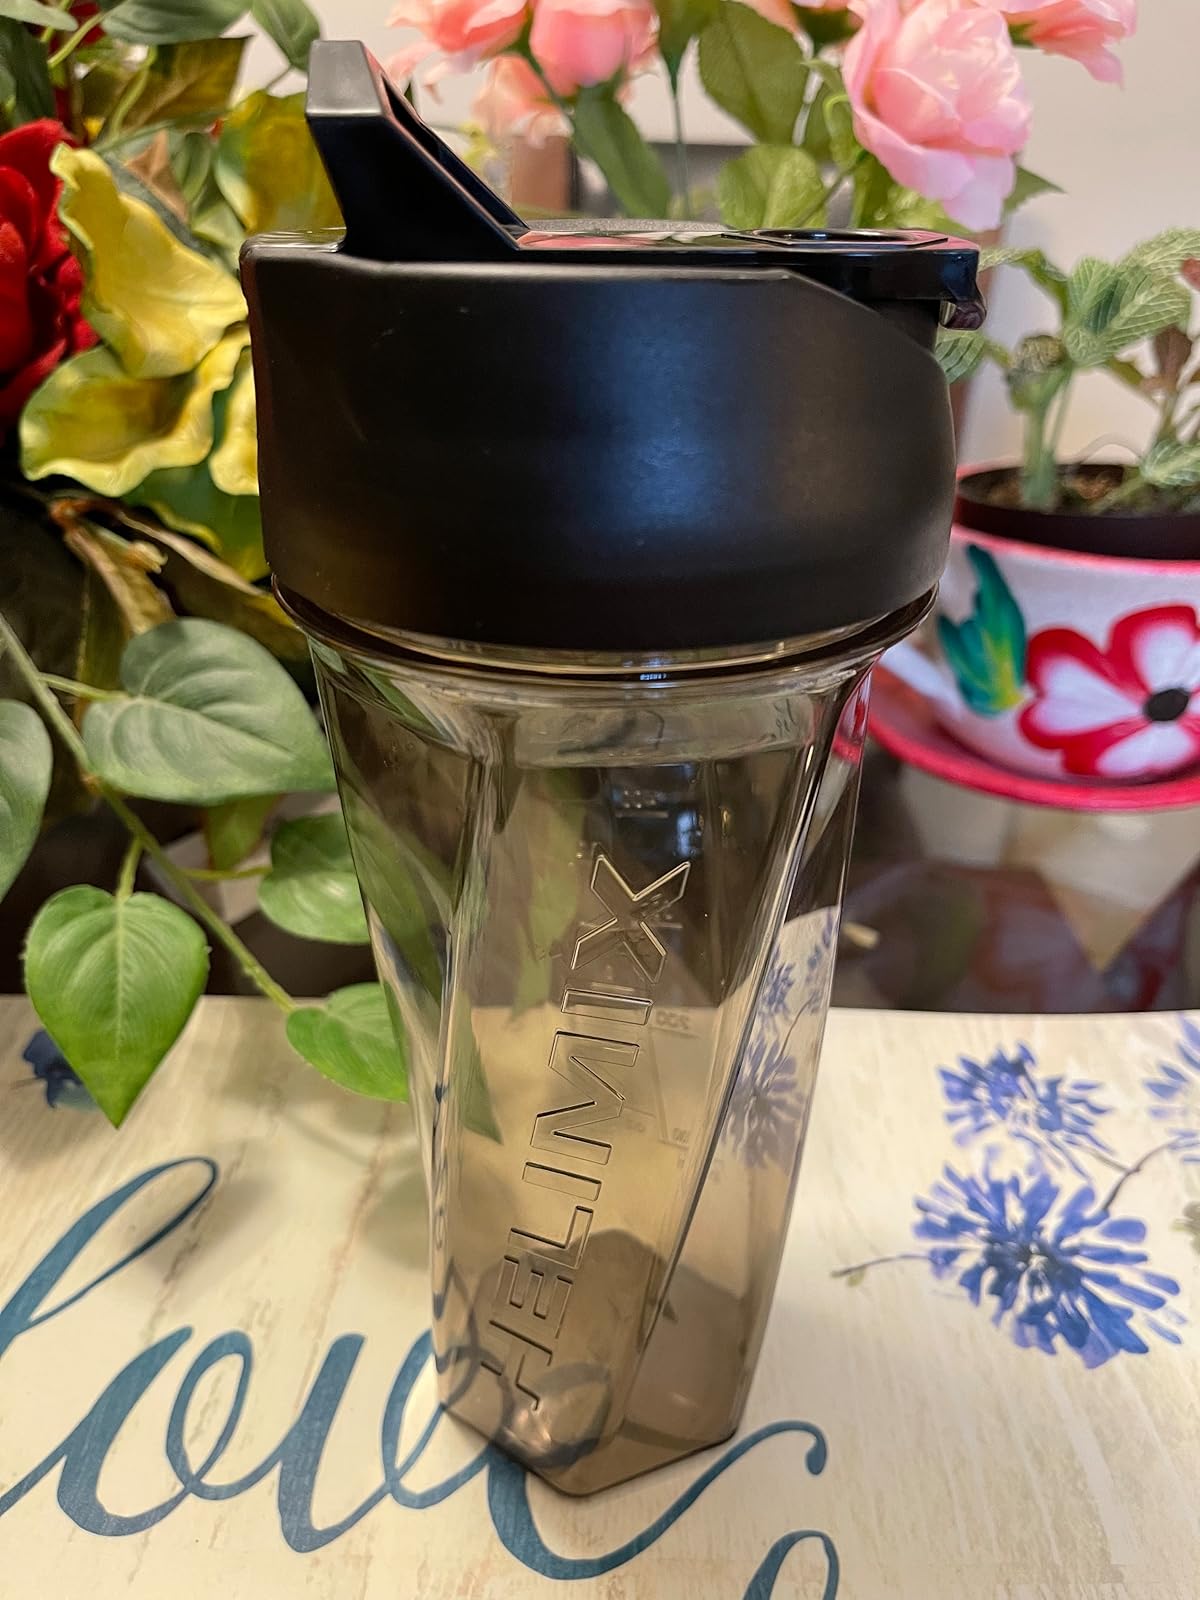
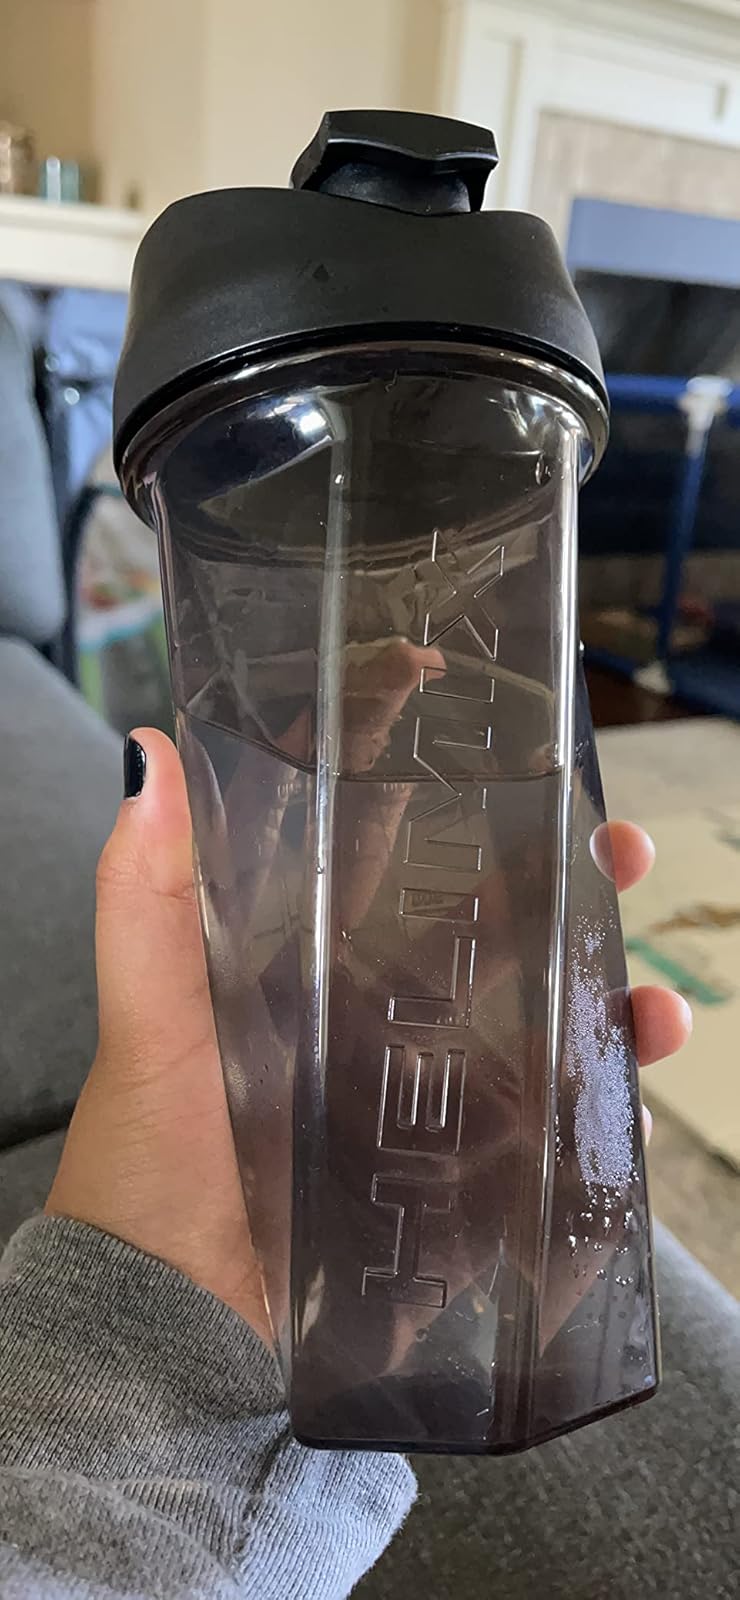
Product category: items_blender
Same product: yes